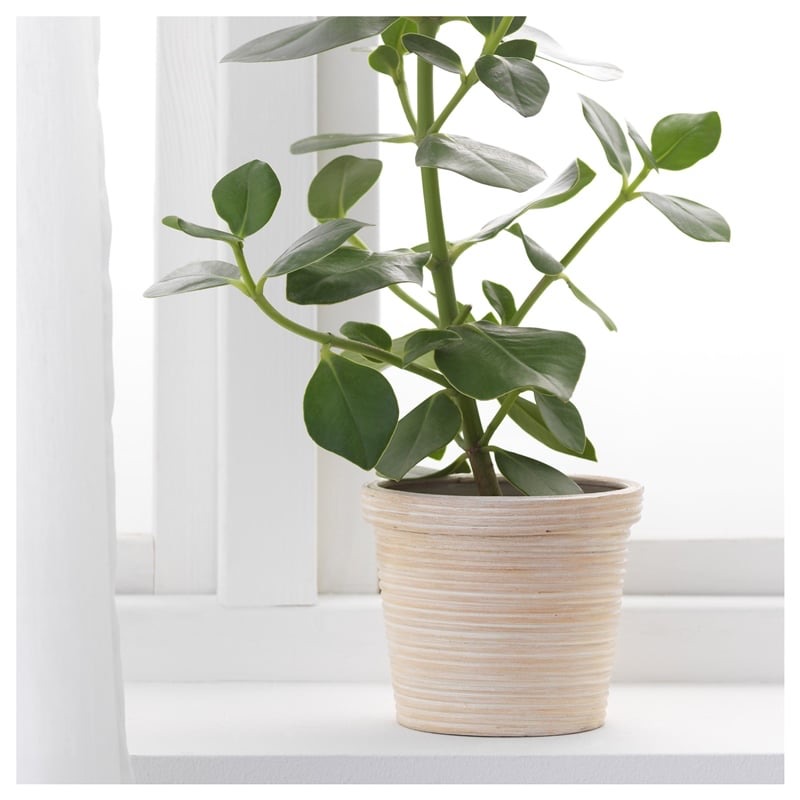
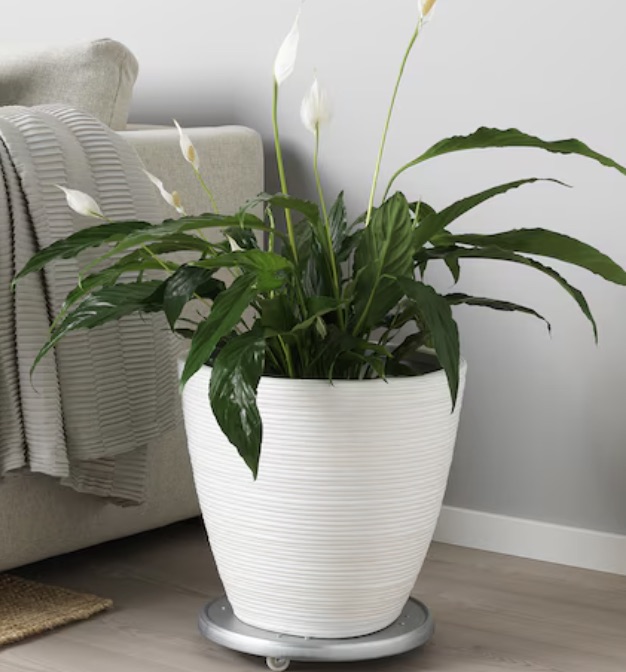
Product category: misc
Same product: yes